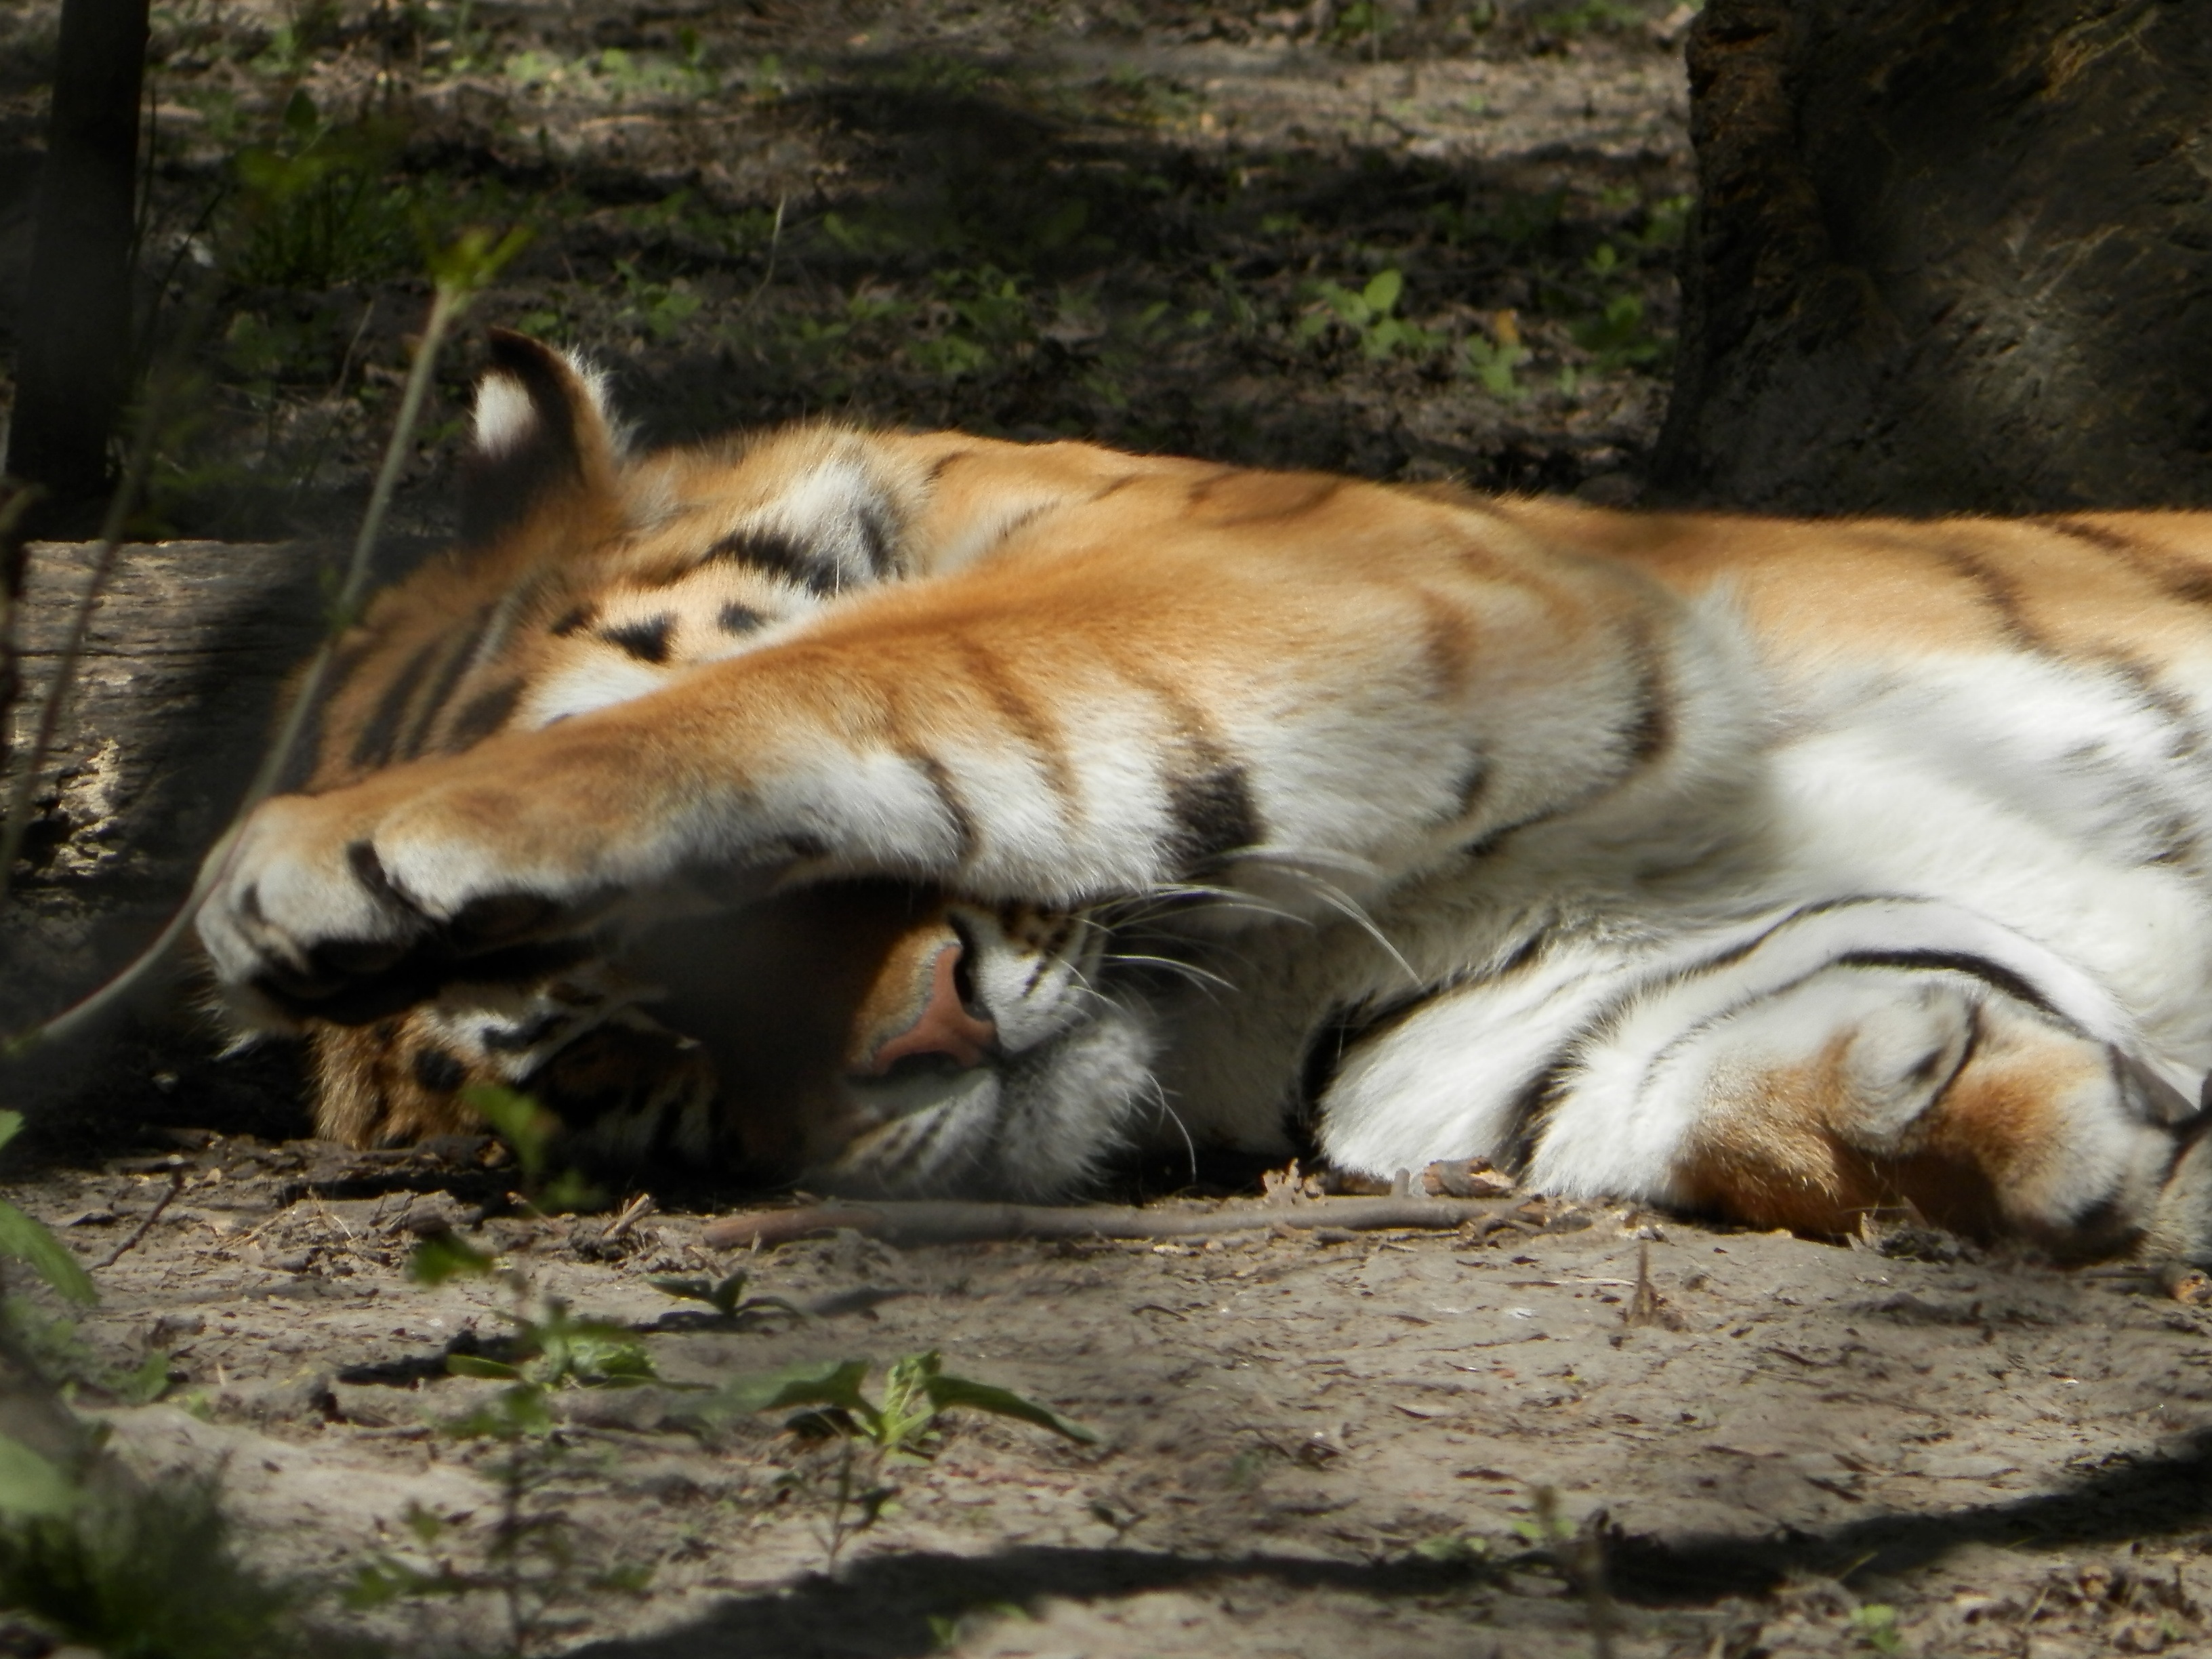
recreation, wildlife, zoo, mammal, fauna, tiger, siberian tiger, outdoor recreation